Educational and Training Services Branch

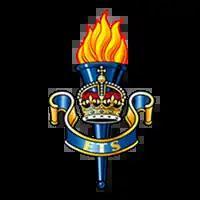
Cap badge of the ETS

The Educational and Training Services Branch form part of the Adjutant General's Corps and have done since 1992 when this Corps of the British Army was formed. Their remit is to continue the general education of soldiers and officers alike, as well as the military training of the soldiers of the Army.